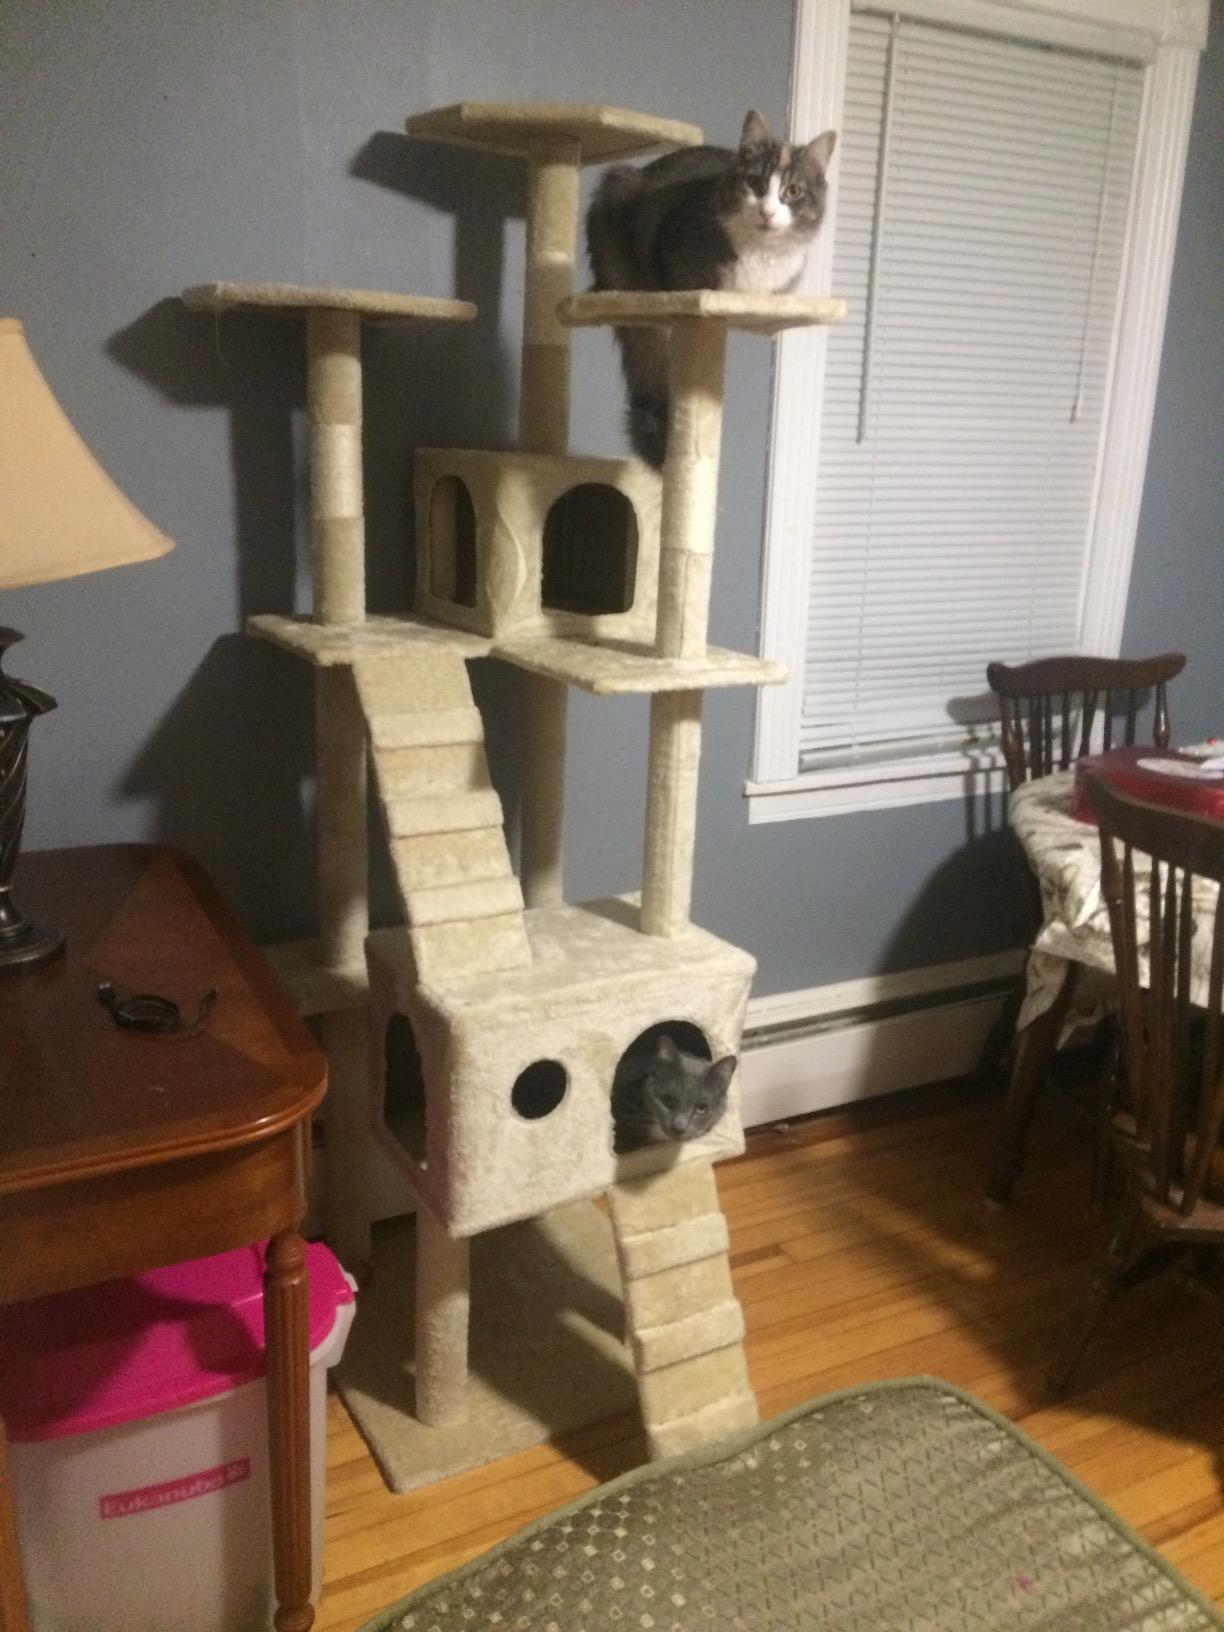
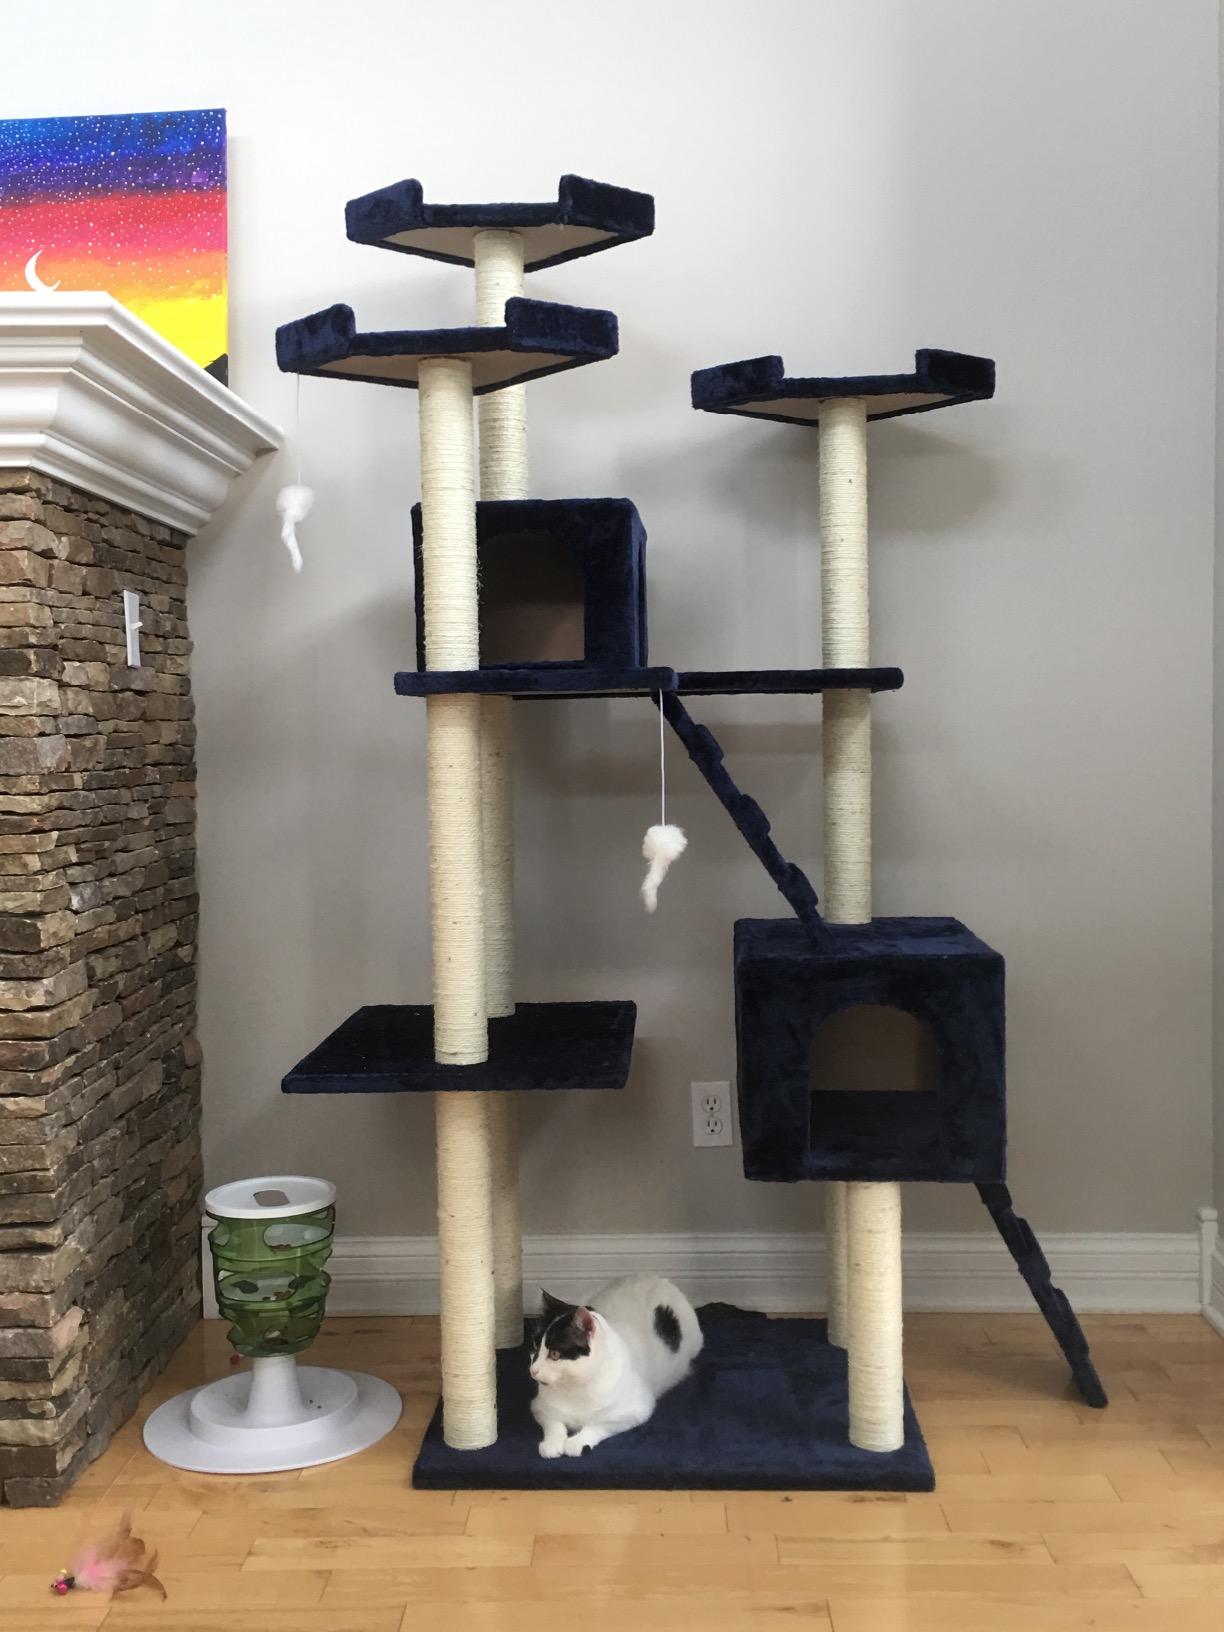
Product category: items_cat tree
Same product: no